Medieval Oslo

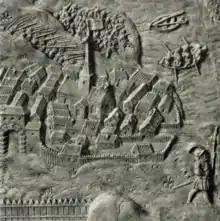
Medieval Oslo, 1567. Detail from a relief on King Frederick II's sarcophagus in Roskilde Cathedral depicting the Swedish siege of Oslo.

Medieval Oslo refers to the urban community of Oslo during the Middle Ages and up until the city fire of 1624, when the town burned to the ground and was not rebuilt on its original site. Instead, the city of Christiania was founded nearby. After this, the original name "Oslo" continued to be used for the original, burned-down area, which was largely converted into farmland. In 1925, the municipality of Christiania changed its name to Oslo, meaning that in modern times, "Oslo" refers to a much larger area than the old medieval town.